Vance Hartke

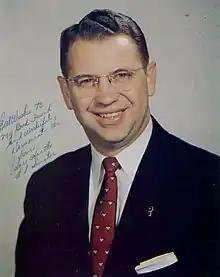
Hartke in 1958

Rupert Vance Hartke (May 31, 1919July 27, 2003) was an American politician who served as a Democratic United States Senator from Indiana from 1959 until 1977. Hartke was elected to the Senate after serving as the mayor of Evansville, Indiana. In the Senate, he supported the Great Society and became a prominent opponent of the Vietnam War. Hartke ran for president in the 1972 Democratic primaries but withdrew after the first set of primaries. He left the Senate after losing his 1976 reelection campaign to Richard Lugar.